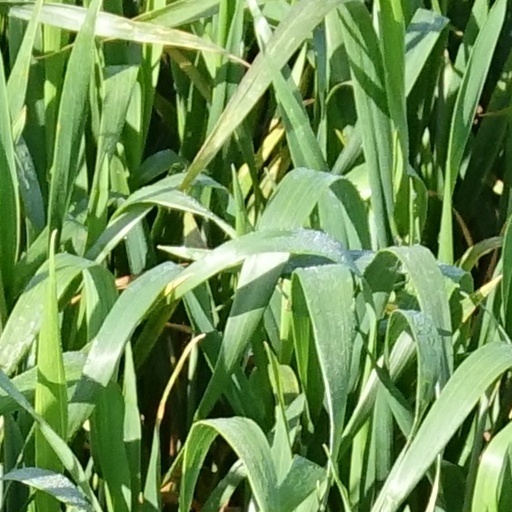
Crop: wheat